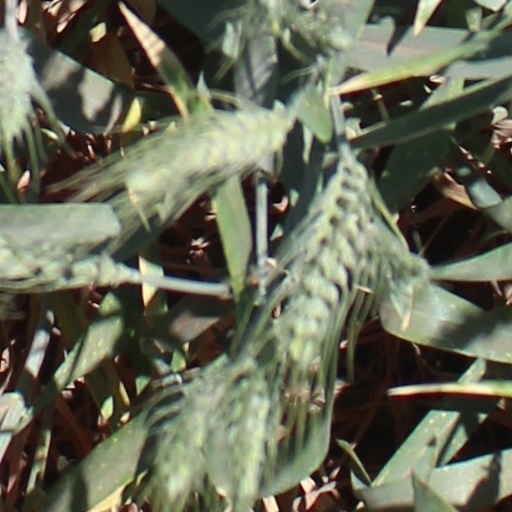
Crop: wheat